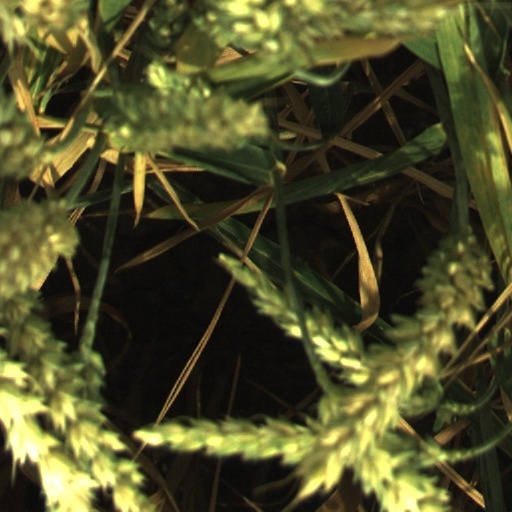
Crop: wheat